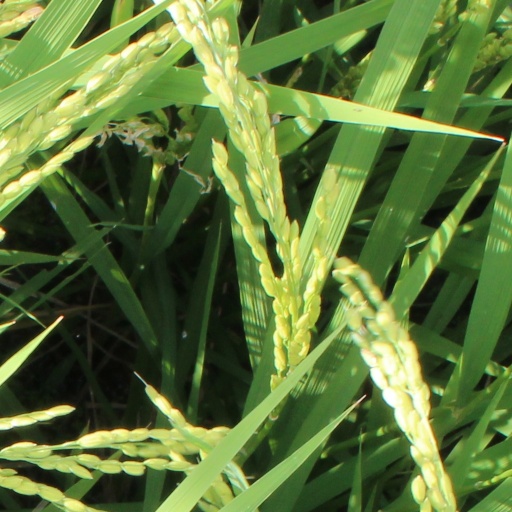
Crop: rice